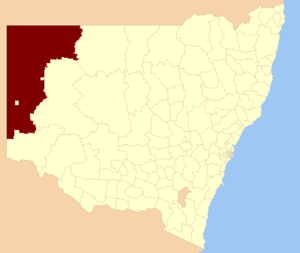
La région hors-zone du Far West est une vaste région qui n'est pas classée zone d'administration locale en raison de la trop faible densité de population. Elle est située à l'ouest de la Nouvelle-Galles du Sud en Australie.